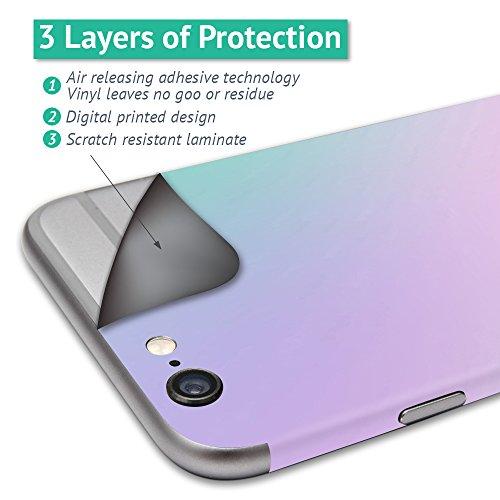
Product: MightySkins Skin Compatible with Hover Board Self Balancing Scooter Mini 2 Wheel x1 Razor wrap Cover Sticker Waffle Sole
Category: Sports & Outdoors | Outdoor Recreation | Skates, Skateboards & Scooters | Scooters & Equipment | Accessories
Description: Fits most models Razor Overtax 1.0, Swag way X1, Power board, Sogo, Leary, Gyro, and many more.
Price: $16.99
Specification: ProductDimensions:11x28x1inches|ItemWeight:0.16ounces|ShippingWeight:1pounds(Viewshippingratesandpolicies)|ASIN:B06XC2YJN9|Itemmodelnumber:MiniScooterHoverBoard